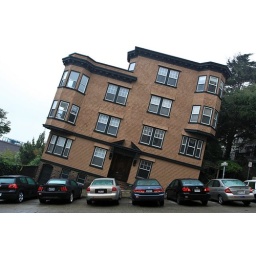
This is a building on a hill in San Francisco